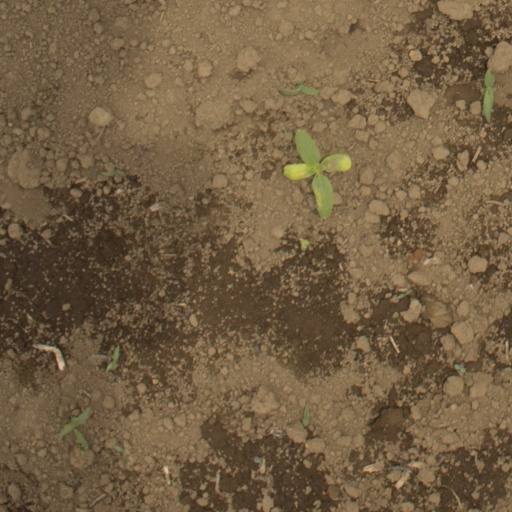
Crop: Jerusalem artichoke